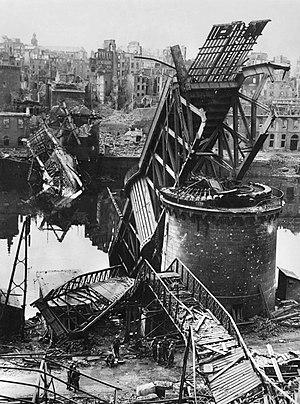
Photographie des destructions de la ville de Brest (France) après les combats de la libération. Vue du du pont National dont les deux travées mobiles plongent dans la Penfeld. A l'arrière-plan Recouvrance avec l'église de Saint-Sauveur. Scan d'une tirage papier en noir et blanc d'une photographique argentique. Dimension 200x250.
1ᵉʳ janvier : remaniement ministériel. Le pronazi Joseph Darnand est nommé secrétaire général au maintien de l'ordre.
Le pont National est un pont tournant, en service de 1861 à 1944, qui franchissait la Penfeld, à Brest, reliant la rue de Siam au quartier de Recouvrance, près de la Tour Tanguy.
En raison de sa géographie, la ville de Brest compte de nombreux ponts.
À la suite de la Seconde Guerre mondiale, la ville de Brest était fortement endommagée. Les habitants ont été relogés de façon provisoire dans des baraques et des travaux ont été entrepris pour reconstruire bâtiments et infrastructures, et donner à la ville l'aspect qu'on lui connaît aujourd'hui.